Answer in natural language. Consider the 3D positions of the objects in the scene and not just the 2D positions in the image. Is the centerpoint of  black colour tv stand (highlighted by a blue box) at a higher height than gray oval dog bed (highlighted by a green box)? Choose between the following options: no or yes
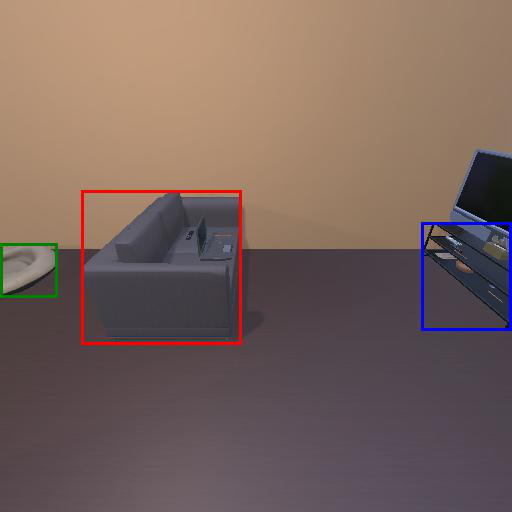
<answer>no</answer>